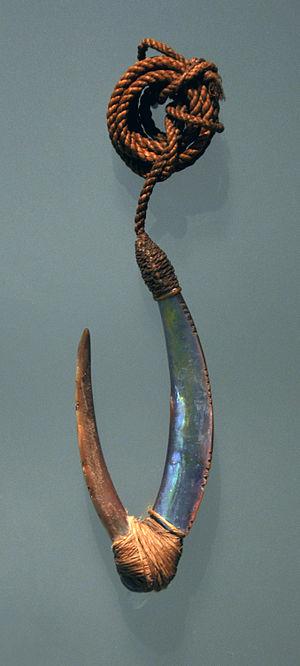
Hameçon, bois et coquille d'abalone, culture maori, 1800-1900. Présenté dans le cadre de l'exposition ""Maori, leurs trésors ont une âme"", au Musée des Arts Premiers à Paris, fin 2011-début 2012.